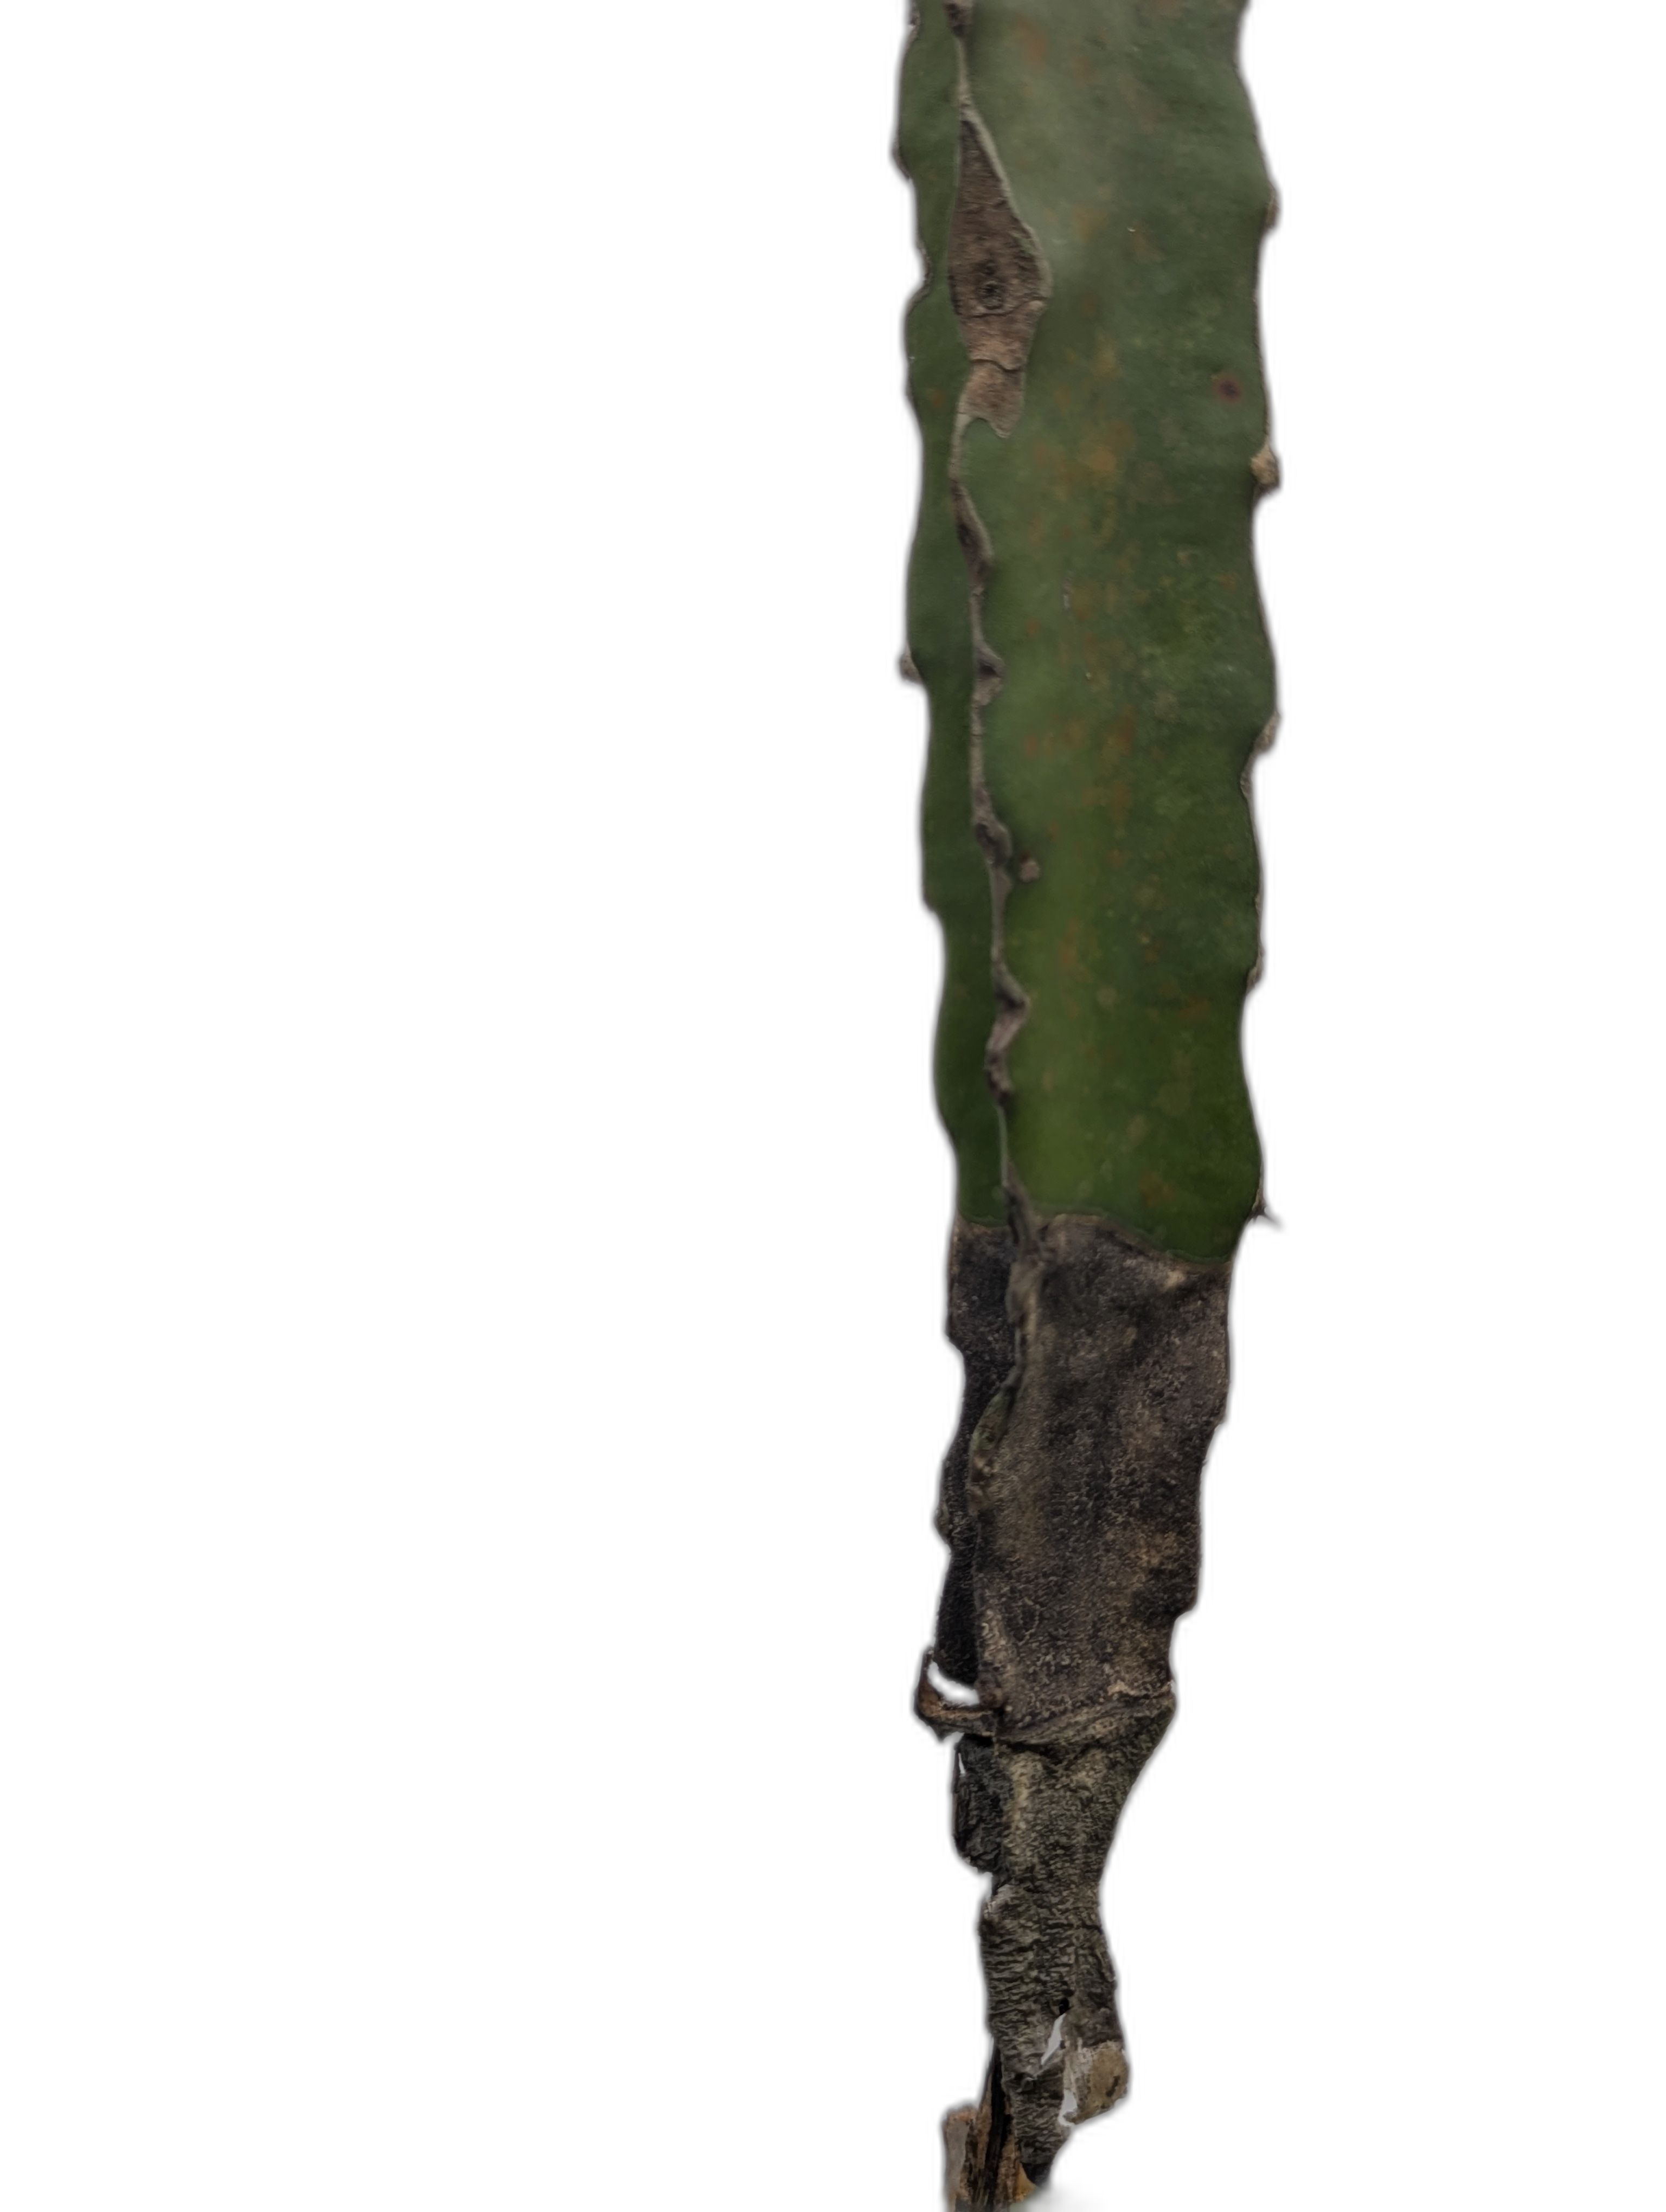
Label: Bad leaf